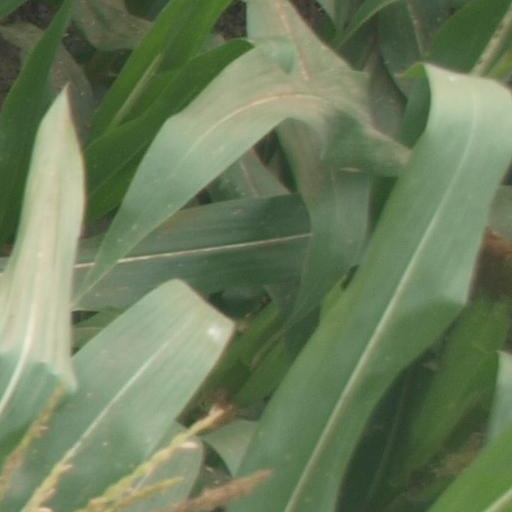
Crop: maize; corn